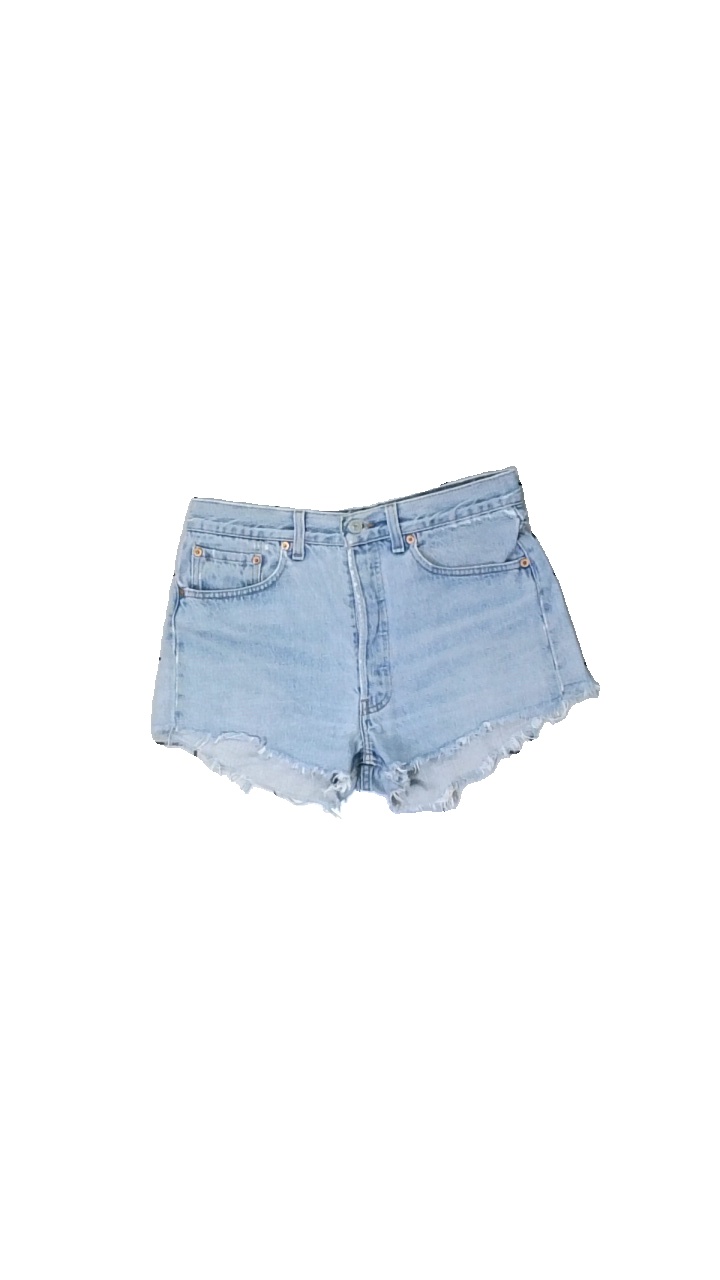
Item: Shorts (Ladies)
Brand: Missing
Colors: Blue
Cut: Regular
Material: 100% cotton
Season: All
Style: Denim
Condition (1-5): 3
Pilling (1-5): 5
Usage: Reuse
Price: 50-100